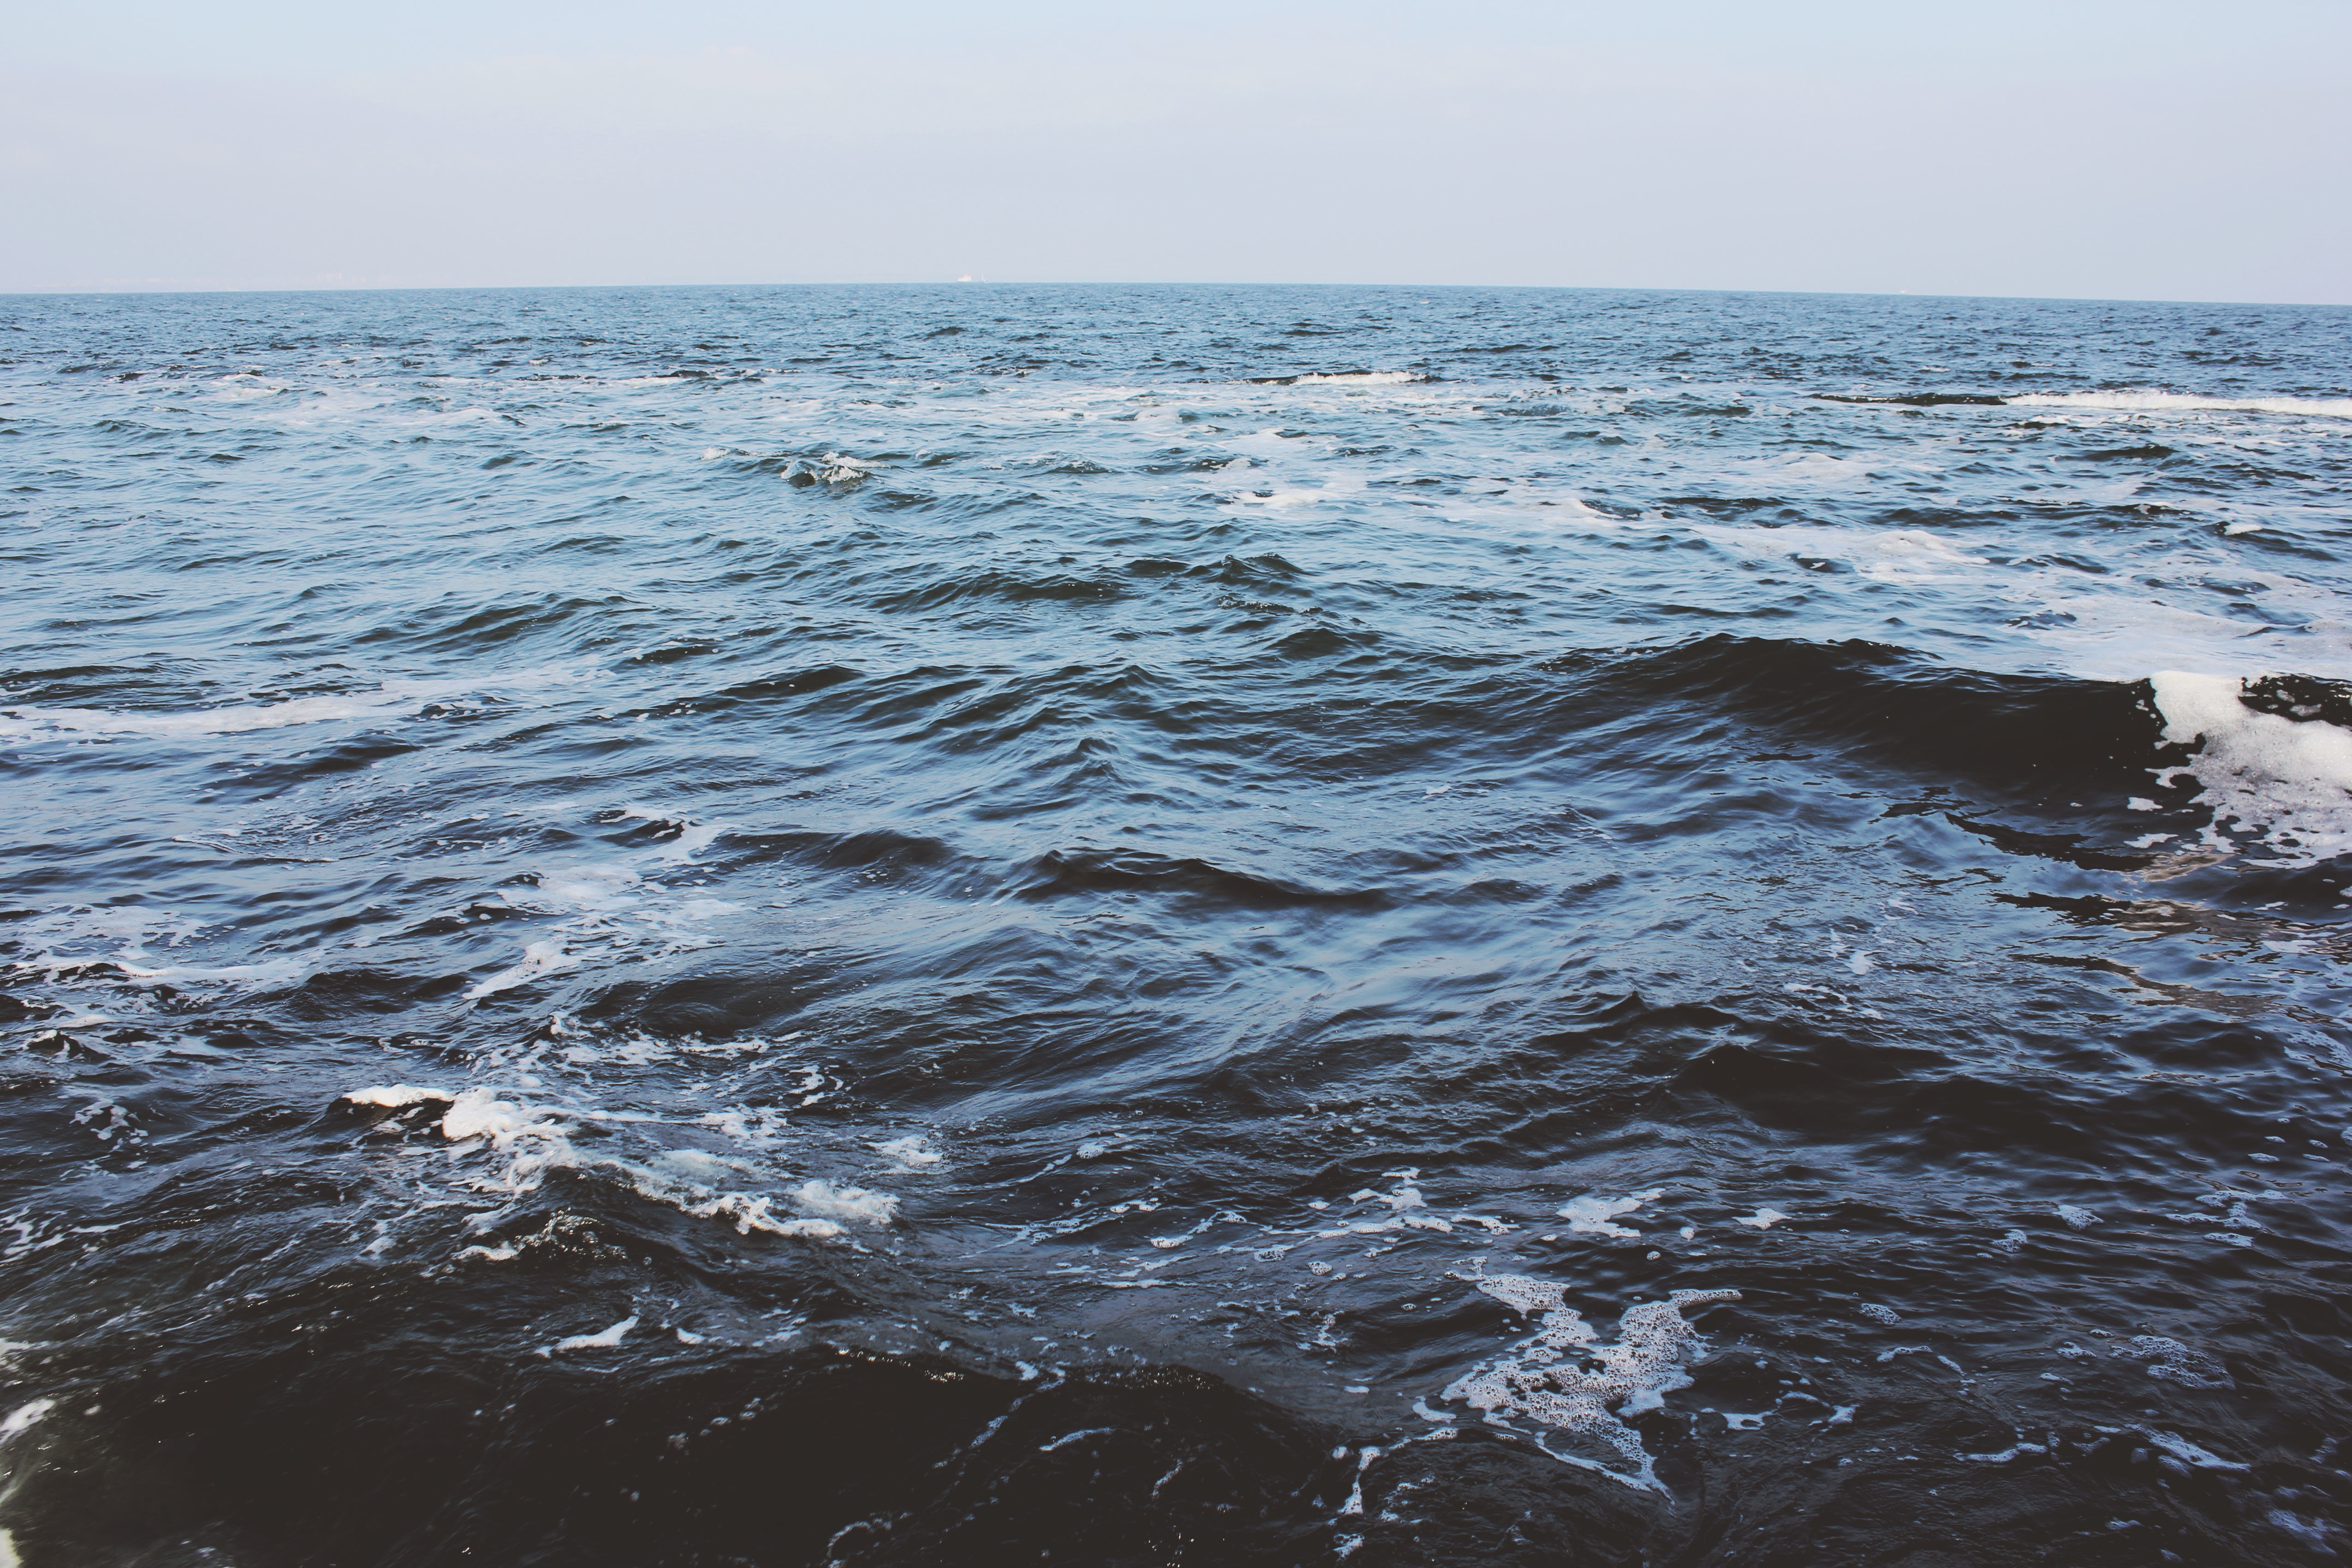
sea, coast, water, ocean, horizon, shore, wave, ice, arctic, cape, arctic ocean, marine mammal, wind wave